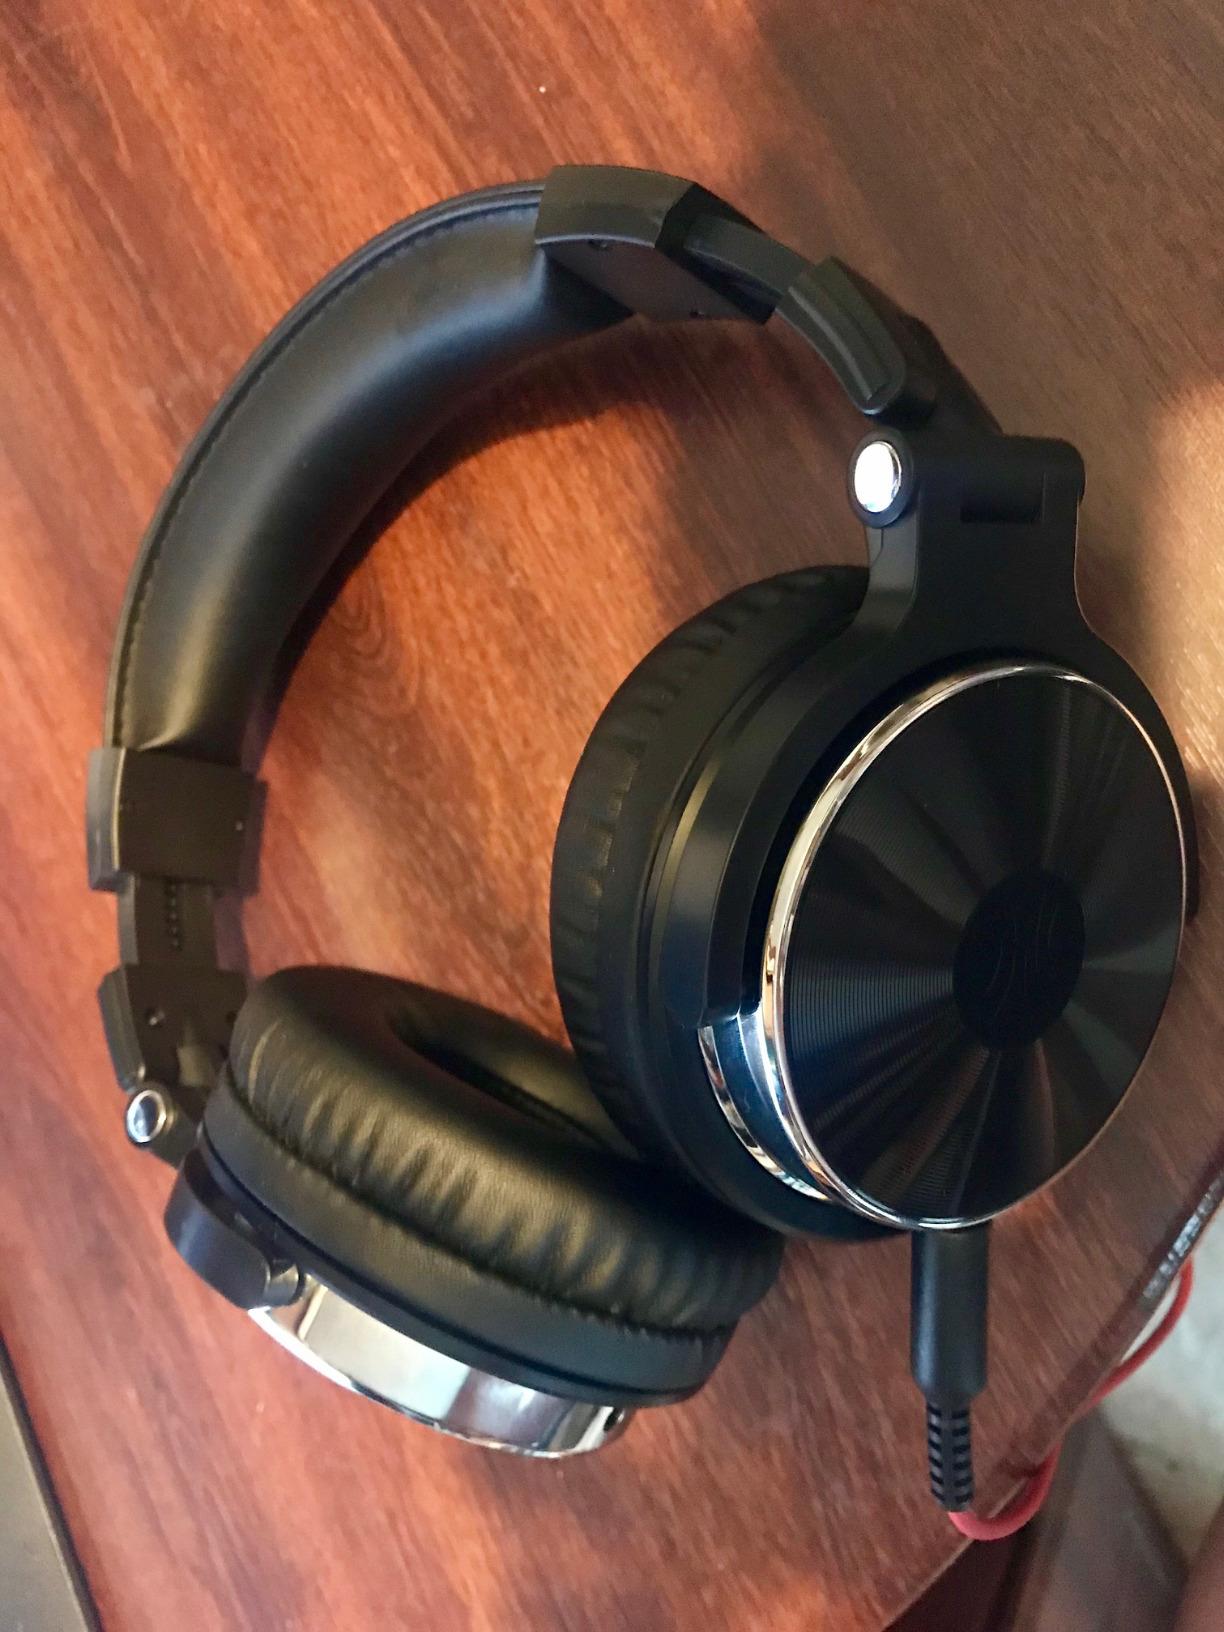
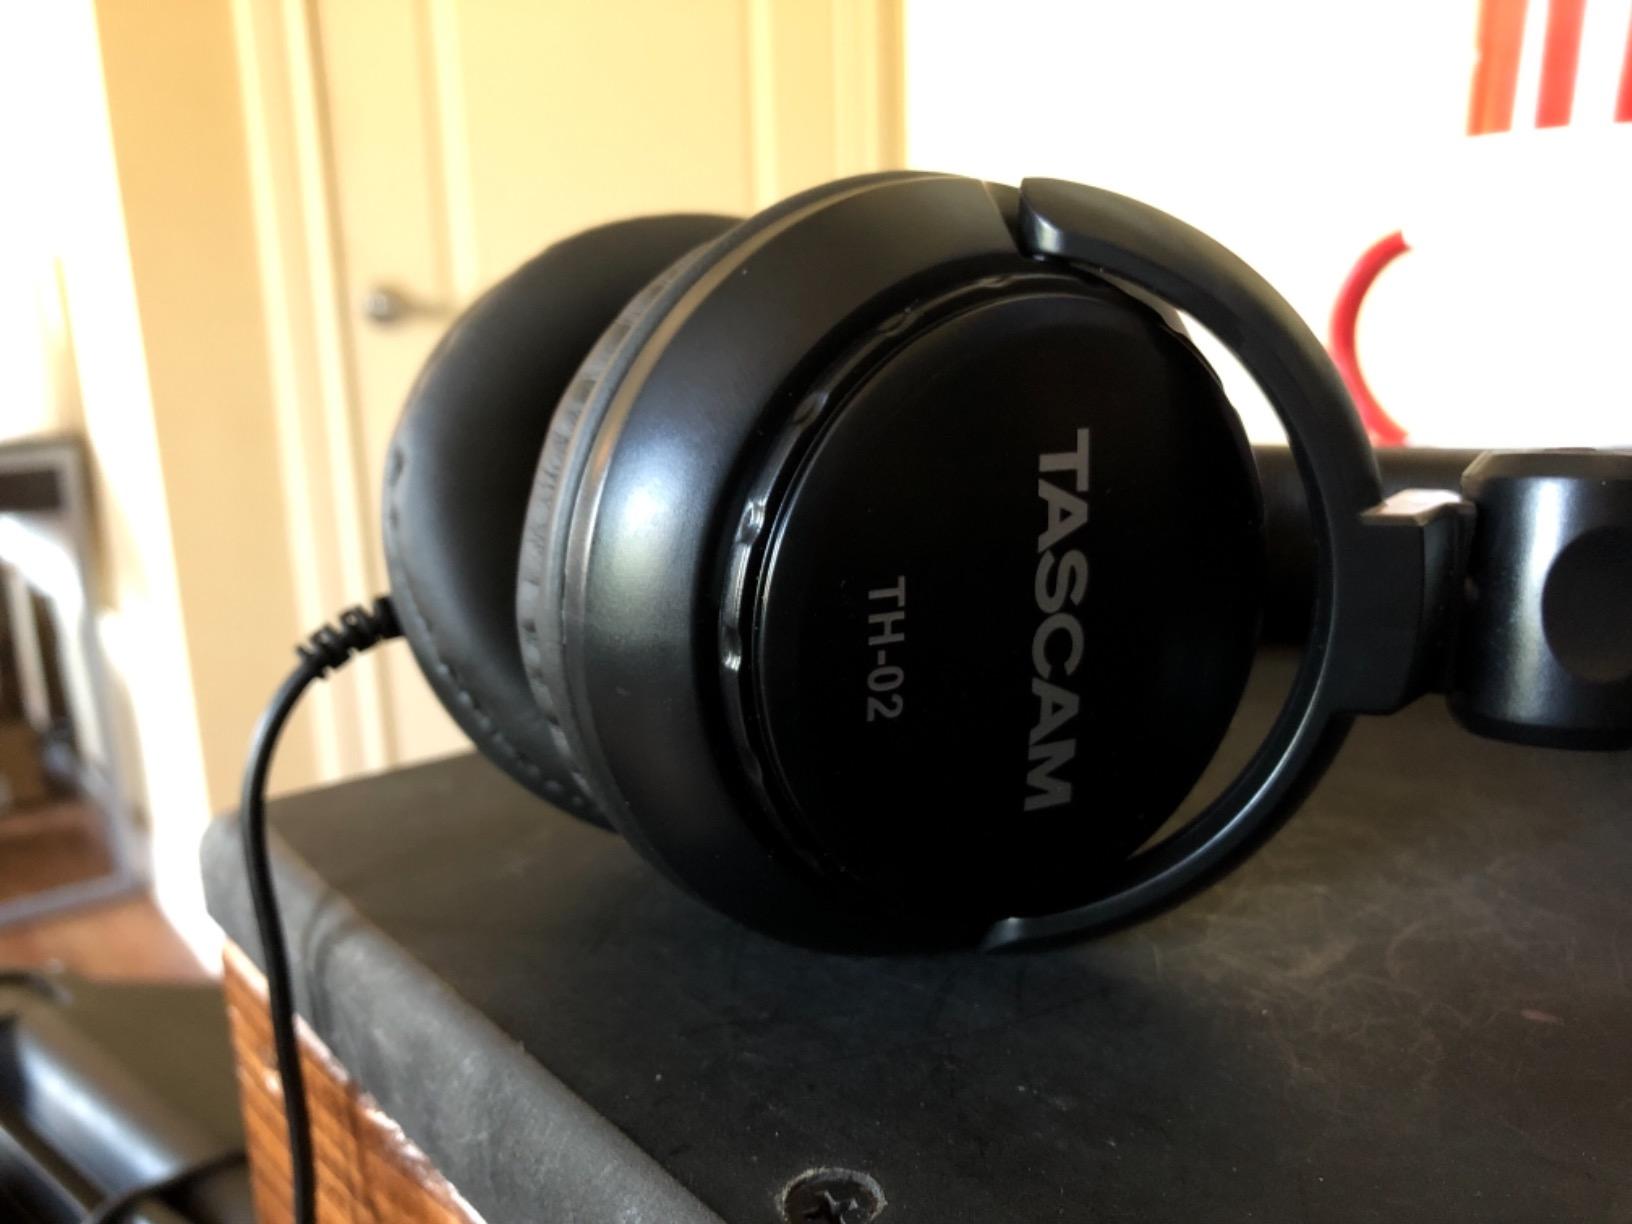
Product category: headphones
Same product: no